Resonet in laudibus

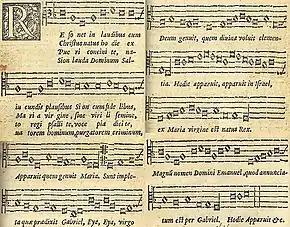
"Resonet in laudibus" in the 1582 Swedish songbook "Piae Cantiones"

"" (Latin for "Resound in praises") is a 14th-century Christmas carol which was widely known in medieval Europe, and is still performed today. Although probably earlier, in manuscript form it first appears in the Moosburg gradual of 1360 and occurs in several 15th, 16th and 17th century printed collections from both Catholic and Lutheran traditions.